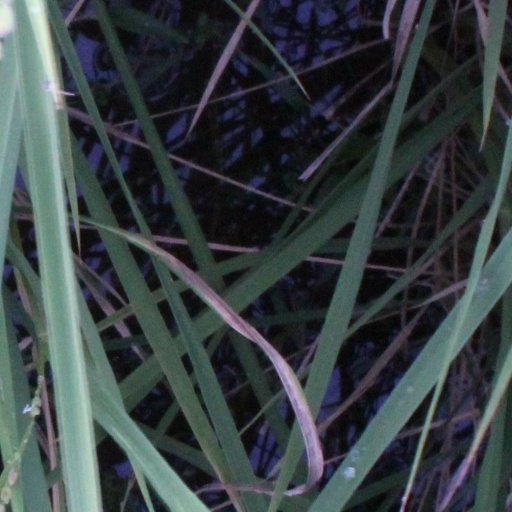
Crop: rice